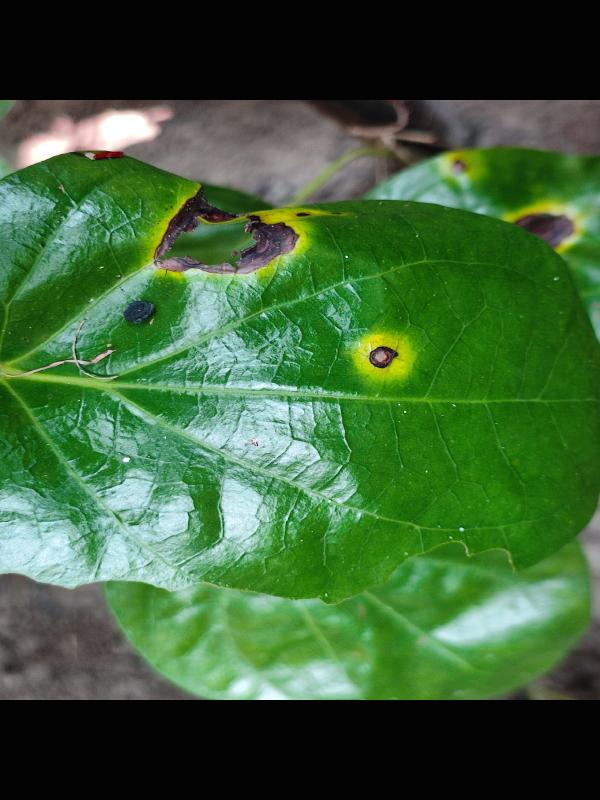
Label: Bacterial_Leaf_Disease